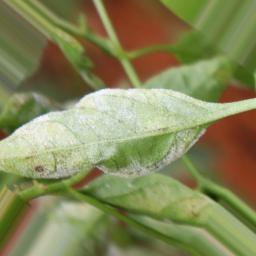
Label: powdery mildew